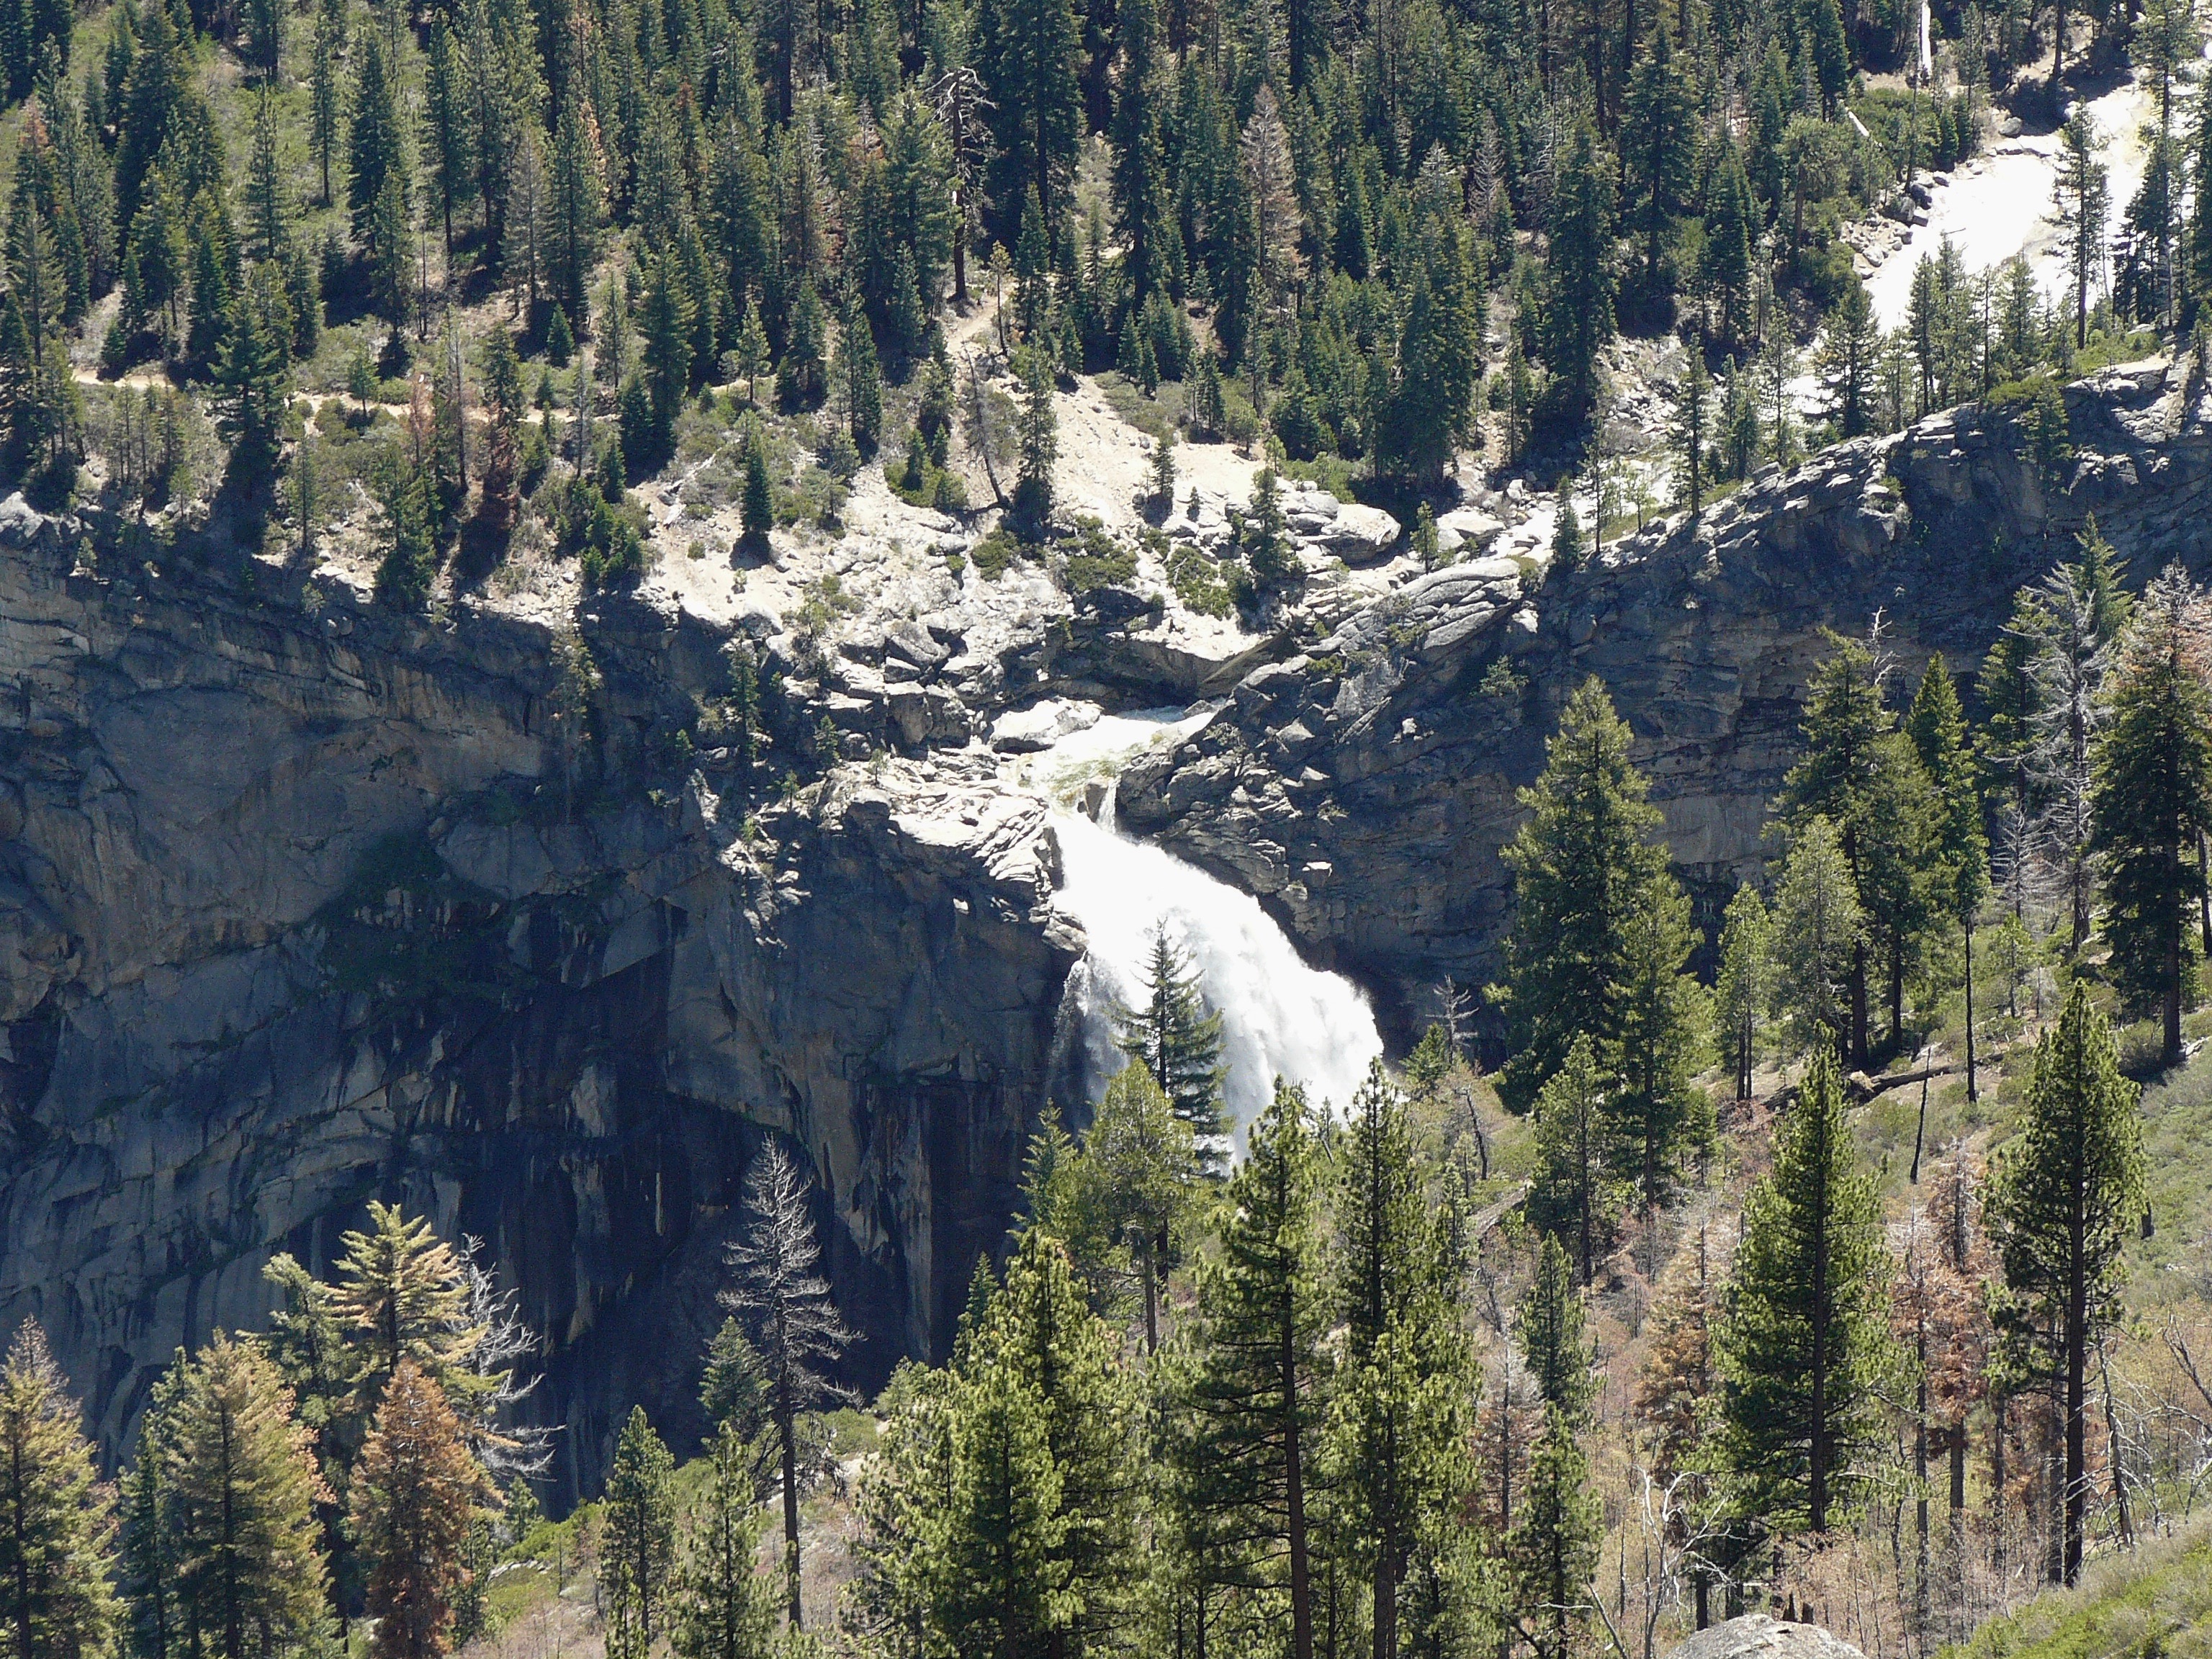
tree, forest, wilderness, walking, mountain, snow, hiking, lake, adventure, valley, mountain range, yosemite, park, national park, ridge, alps, backpacking, ravine, plateau, cirque, yosemitenationalpark, ecosystem, illilouettefall, californiafalls, landform, mountain pass, geographical feature, mountainous landforms, temperate coniferous forest, geological phenomenon